Teal independents

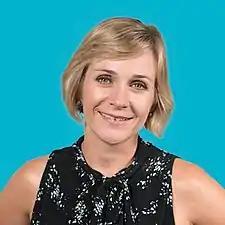
Zali Steggall

Before the 2019 election, a series of community groups, most prominently Vote Tony Out and Voices of Warringah, formed with the intention to eject former prime minister Tony Abbott out of his safe seat of Warringah. Abbott had generated controversy for his climate denialism. He had once called the science behind climate change "crap". Abbott has also been a vocal opponent of same-sex marriage, at odds with his electorate, where over 75% of voters in Warringah supported same-sex marriage at the Australian Marriage Law Postal Survey, leading to criticism that he was 'out of touch with his electorate'. They began a search for a pro-climate, centrist candidate similar to Phelps. Journalists Peter FitzSimons and Lisa Wilkinson, Warringah locals, were approached to run for the seat, however both declined. Scientist and environmentalist Tim Flannery had also discussed running for Warringah with community groups, however he never ran.